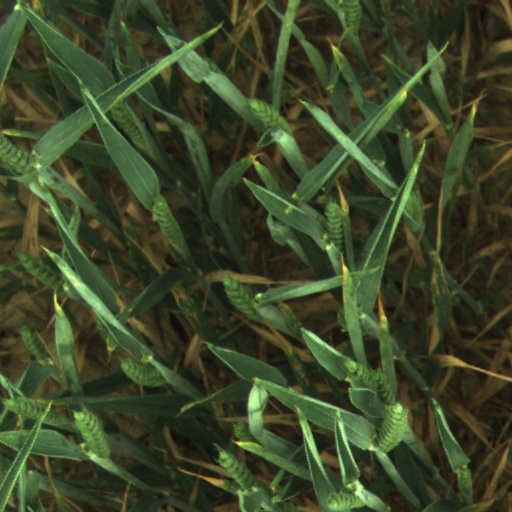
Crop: wheat